SMS Prinz Heinrich

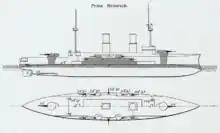
Plan and profile drawing of

, the second armored cruiser built in Germany, was authorized under the 1898 Naval Law, the first naval construction program begun under the direction of Alfred von Tirpitz, the State Secretary of the (Imperial Naval Office). The design for was prepared in the late 1890s while construction of the first vessel, , was still underway. Some older naval historians, including Hugh Lyon and John Taylor, writing in 1979 and 1969, respectively, have stated that was intended for overseas service, but Aidan Dodson points out that the ship's hull was not sheathed with wood and copper or zinc layers, which would have been necessary for any ship deployed overseas where shipyard facilities would not be readily available. Dodson also noted that the ship never actually went abroad on an extended deployment.